Development of musical theatre

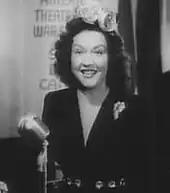
Ethel Merman

The Great Depression affected theatre audiences on both sides of the Atlantic, as people had little money to spend on entertainment. Only a few stage shows exceeded a run on Broadway or in London of 500 performances during the decade.